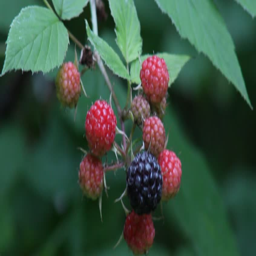
a branch of wild red and blue raspberries